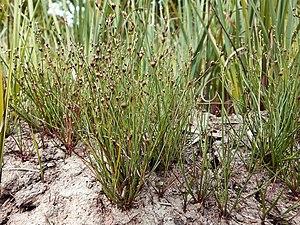
Juncus tenageia, de noms vernaculaires Jonc des vasières, Jonc des marécages ou Jonc des marais est une espèce de plantes annuelle du genre Juncus, de la famille des Juncaceae.